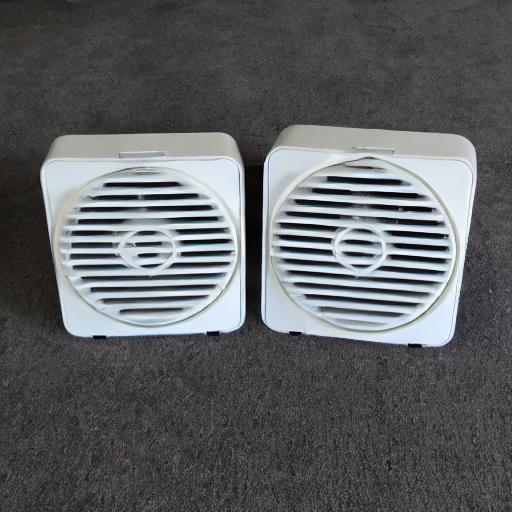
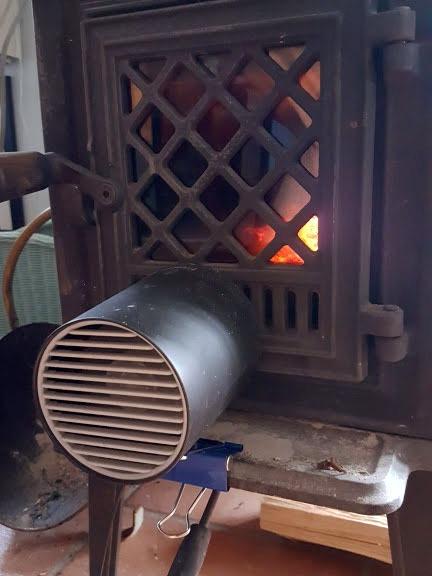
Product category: fan
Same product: no